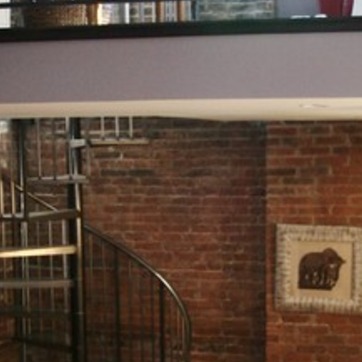
Material: brick